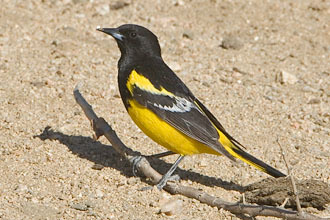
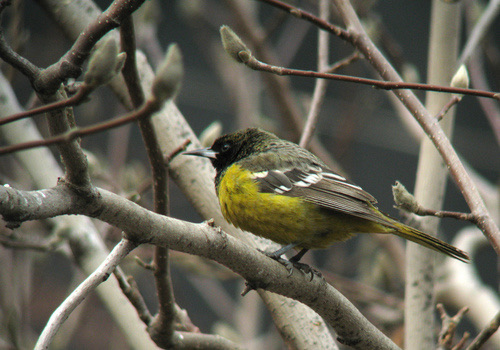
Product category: misc
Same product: yes